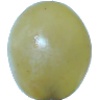
Label: Grape White 1